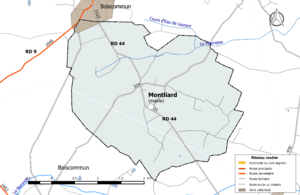
Carte du réseau routier de la commune de fr:Montliard.
Montliard est une commune française, située dans le département du Loiret en région Centre-Val de Loire.